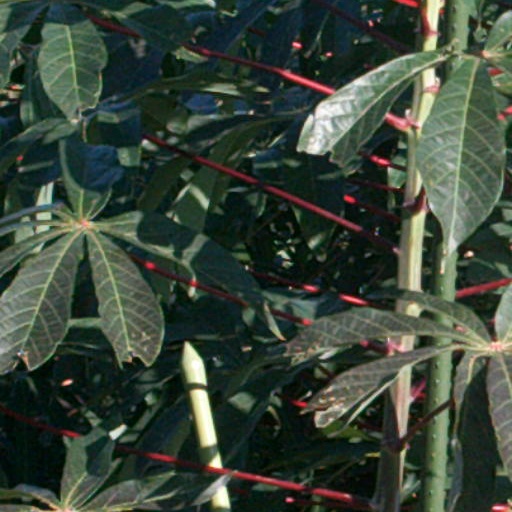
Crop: cassava